Delaware Wing Civil Air Patrol

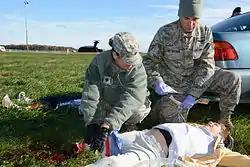
Lt. Col. Mildred Pagan-Perez (left) and Staff Sgt. Mark Metzelaar, 512th Aerospace Medicine Squadron, simulate first response treatment of a Delaware Civil Air Patrol cadet Sam Rundle during a training exercise.

Delaware Wing works in all three CAP missions: Cadet Programs, Aerospace Education, and Emergency Services. Most notably, Delaware Wing regularly assists DelDOT through the use of CAP planes, including Cessna 172 Skyhawks and Cessna 182 Skylanes. Delaware Wing has 5 corporate aircraft. For example, CAP aircraft monitor traffic during the Sprint Cup Series at Dover International Speedway in Dover, DE. In addition, CAP aircraft monitors daily traffic volume and reports to DelDOT road blockages from downed trees or a major accident, street and highway flooding, collapsed or washed-out bridges, and weekend beach traffic. By working closely with DelDOT, responders can be dispatched promptly and road crews can be summoned to block off accident sites while rerouting traffic if necessary.